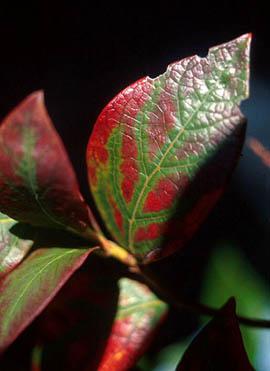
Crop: blueberry
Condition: scorch